Wamyō Ruijushō

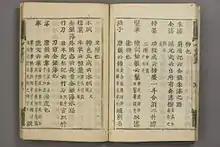

The is a 938 CE Japanese dictionary of Chinese characters. Heian period scholar Minamoto no Shitagō (源順, 911–983 CE) began compilation in 934, at the request of Emperor Daigo's daughter. The title is abbreviated as , and is also spelled 倭名類聚抄 (with "wa" "dwarf; Japan" for "wa" "harmony; Japan") and 倭名類聚鈔 (with "shō" "copy; summarize" for "shō" "copy; annotate").